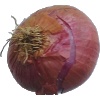
Label: Onion Red 1